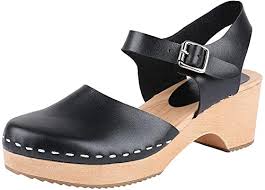
Label: Clog